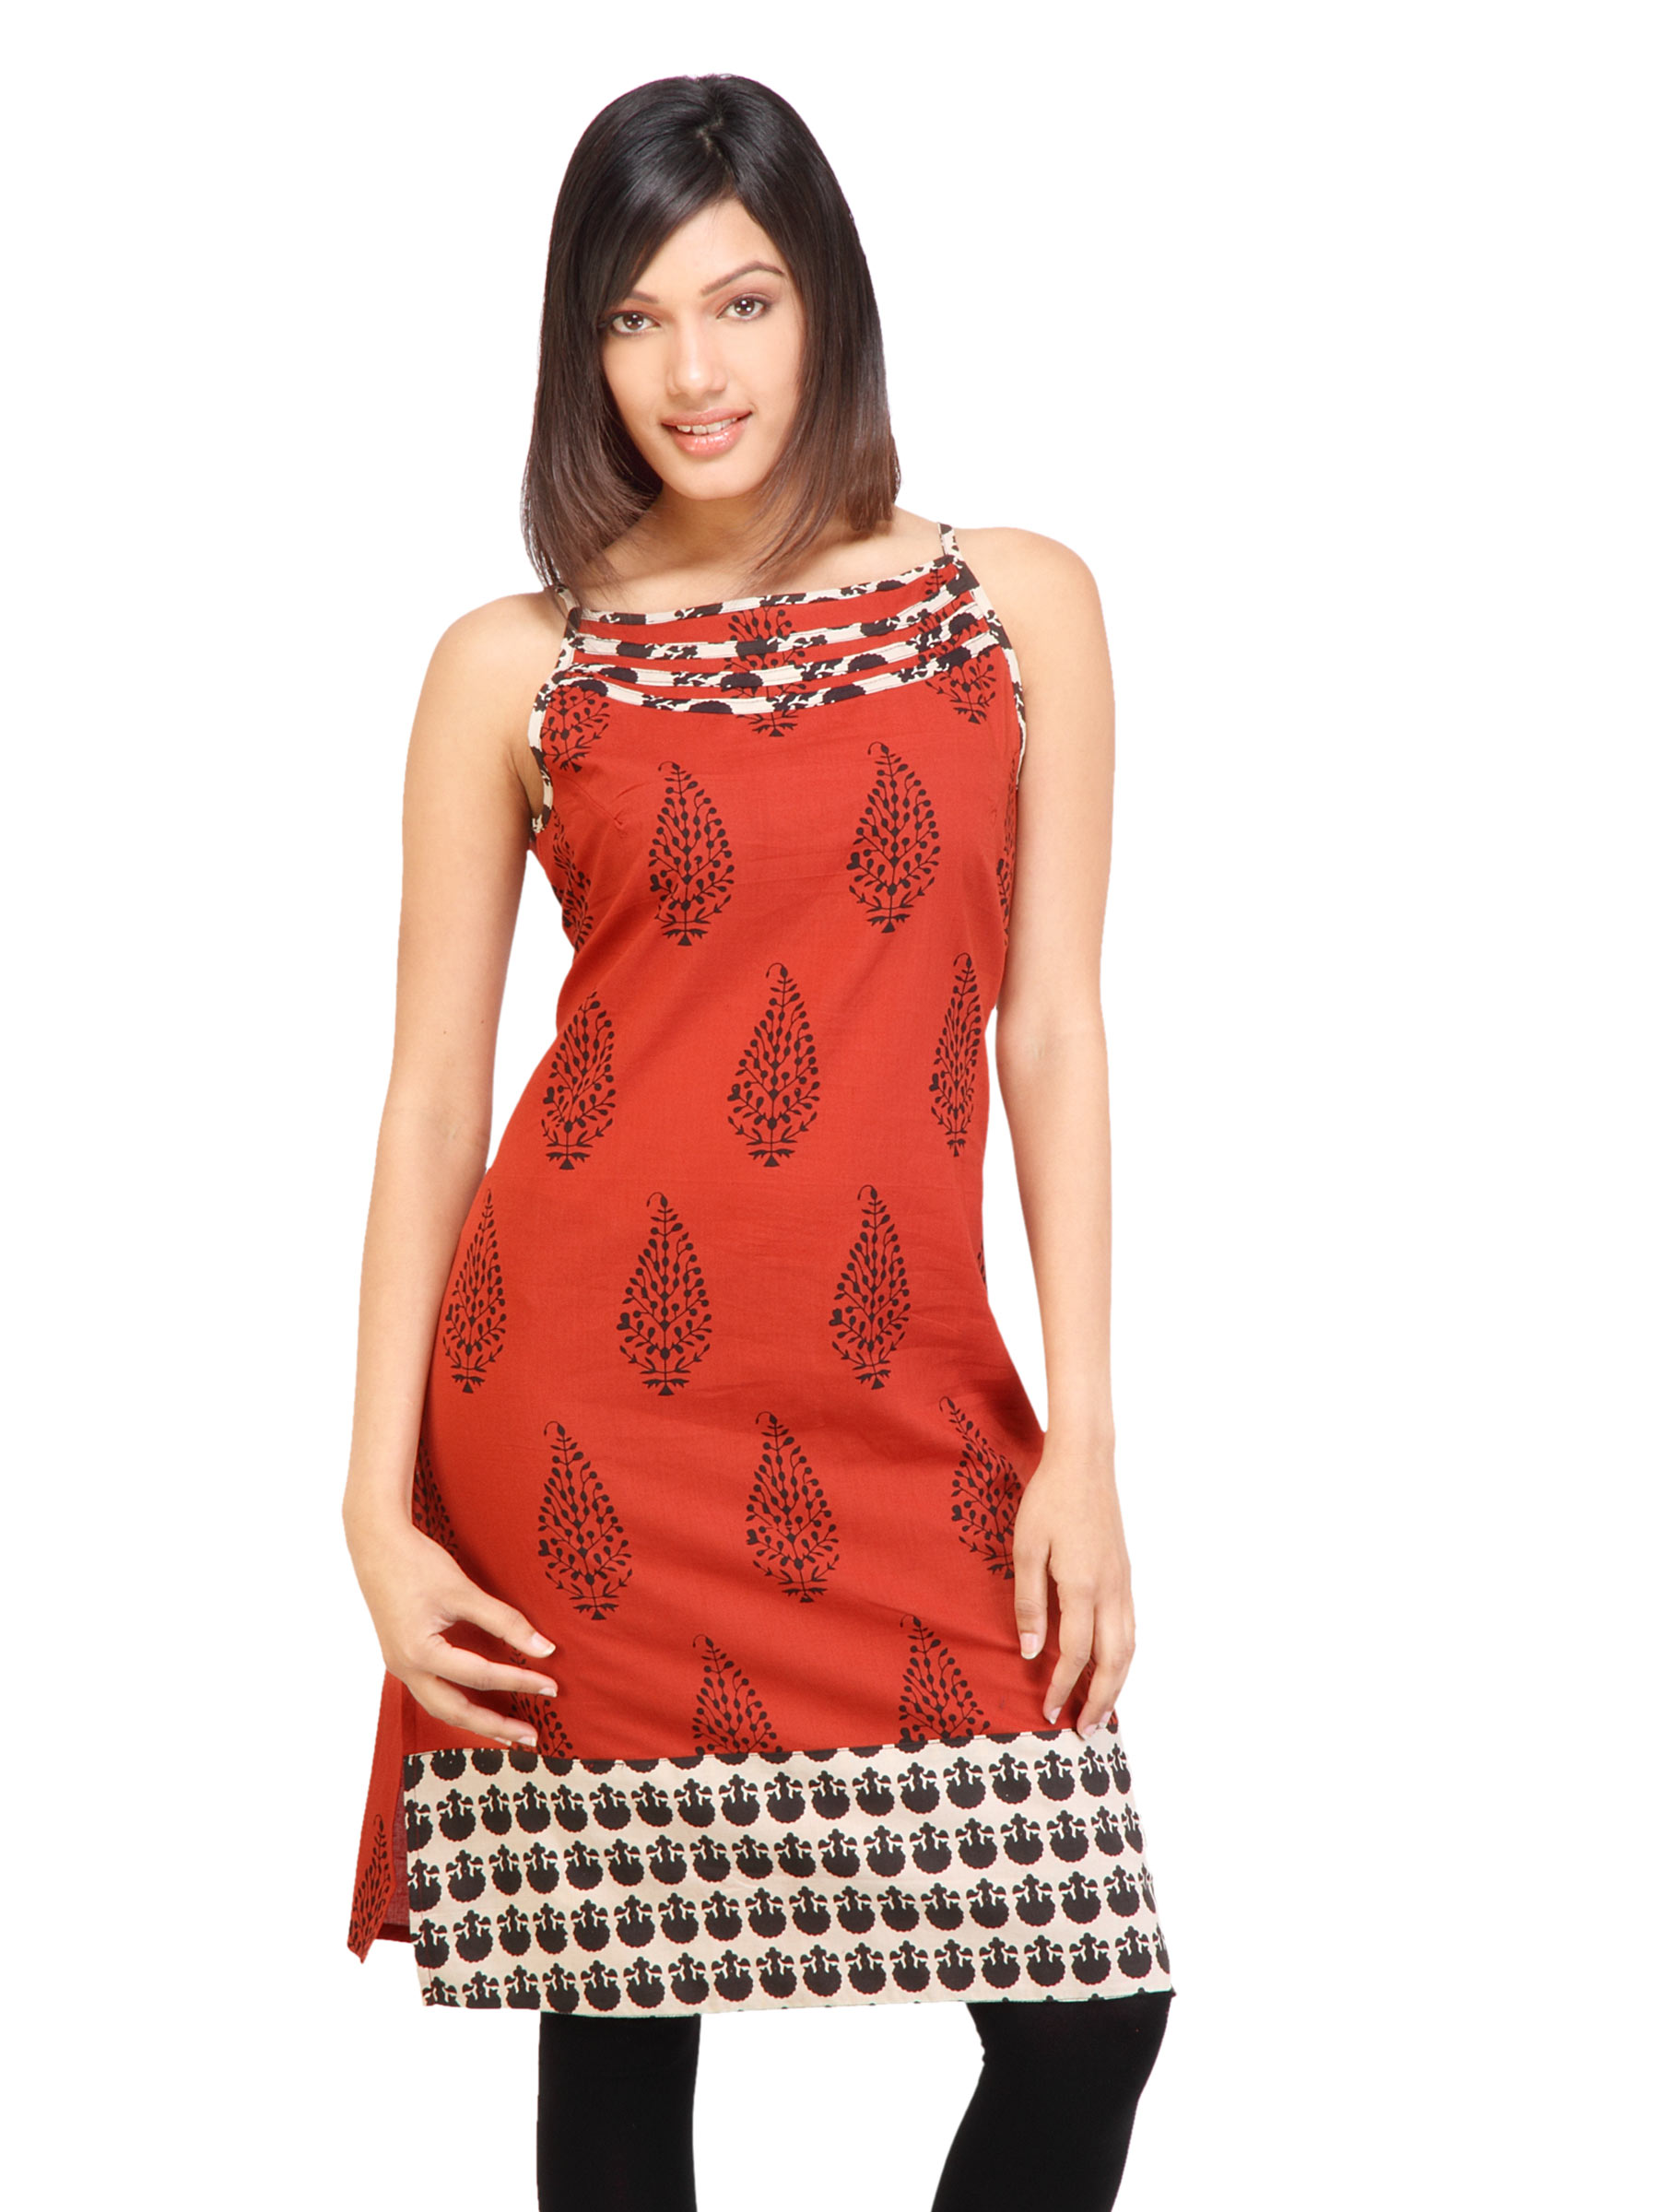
Mother Earth Women Printed Red Kurtas
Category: Apparel / Topwear / Kurtas
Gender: Women
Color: Red
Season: Fall 2011
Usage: Ethnic